2011 China floods

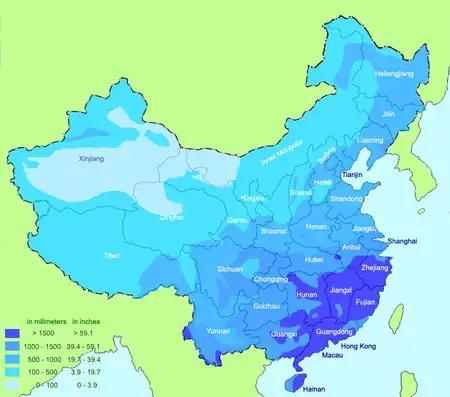
The average annual precipitation in different regions of Mainland China and Taiwan.

Hainan went mostly unscathed until two typhoons which hit Philippines passed through in late September early October, which resulted in 57 villages flooded and brought water levels in six reservoirs in Haikou to dangerously high levels.